Describe the emotion expressed in this image:  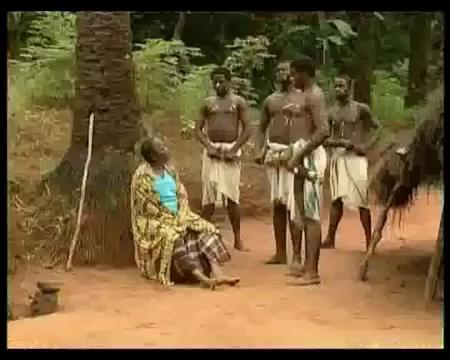
This person displays Suffering, valence and arousal with low intensity.